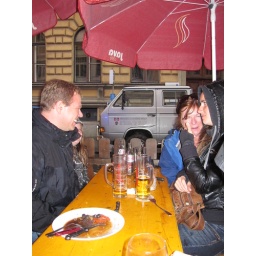
street pizza in the rain